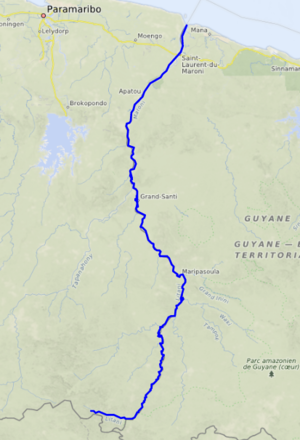
carte réalisée sur umap This map was created from OpenStreetMap project data, collected by the community. This map may be incomplete, and may contain errors. Don't rely solely on it for navigation.
Le Maroni est un fleuve d'Amérique du Sud. Sous le nom d'Itany il prend sa source près du massif du Mitaraka, et devient la Lawa lors de sa confluence avec l'Inini et enfin Maroni lors de sa réunion à Grand-Santi avec la rivière Tapanahoni. Il fait partiellement office de frontière entre le Surinam à l'ouest et la Guyane française à l'est.